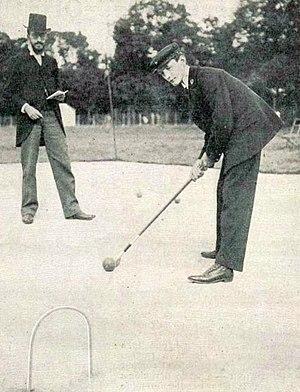
Les Jeux olympiques de 1900, officiellement nommés Jeux de la IIᵉ olympiade, sont la deuxième édition des Jeux olympiques modernes. Ils ont lieu à Paris en France du 14 mai au 28 octobre 1900 dans le cadre de l'Exposition universelle. La décision d'organiser les Jeux de 1900 à Paris est prise lors du Iᵉʳ congrès olympique qui a lieu en 1894. Une concurrence se développe après les Jeux de 1896 entre d'un côté Pierre de Coubertin, président du Comité international olympique, qui veut organiser les Jeux de la IIᵉ olympiade à Paris mais qui ne réussit pas à mettre en route son projet, et de l'autre Alfred Picard, commissaire général de l'Exposition universelle, qui veut organiser des « concours internationaux d'exercices physiques et de sports ». L'instance dirigeant alors le sport en France, l'Union des sociétés françaises de sports athlétiques, penche finalement en novembre 1898 pour les concours de l'Exposition plutôt que pour les Jeux de Coubertin. Ce dernier est alors obligé au printemps 1899 d'accepter le compromis que suggère l'USFSA : « Les concours de l'Exposition tiennent lieu de Jeux olympiques pour 1900 et comptent comme équivalent de la deuxième olympiade.
Le croquet a fait une unique apparition aux Jeux olympiques, en 1900 à Paris. Une variante de ce sport a été présentée lors des Jeux olympiques de 1904, à Saint-Louis : le roque. Le croquet est le premier sport où les femmes ont concouru aux Jeux olympiques.